J. G. Waller

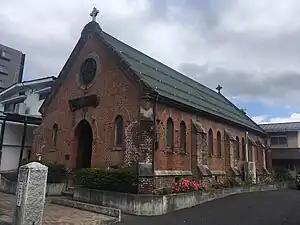
Nagano Holy Saviour Church, Nagano City (est. 1898)

Rev. John Gage Waller (26 January 1863 – 22 March 1945) was a minister of the Anglican Church of Canada who was active in the central region of Japan, Chubu, in particular in Nagano Prefecture on behalf of the Anglican Church in Japan.